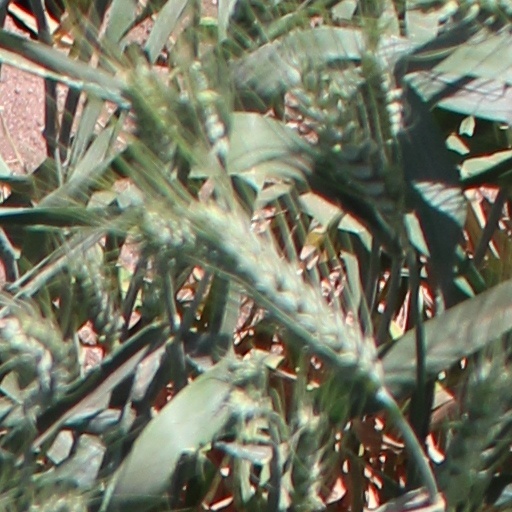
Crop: wheat